Kinga Székely

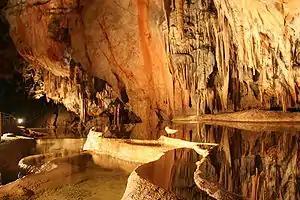
Baradla Cave, studied by Kinga Székely

Among other things, she participated in the excavation of the Lower Mountain caves in the 1960s. In 1968, she was one of the surveyors of the Szabó-Pallagi caves. In 1981, she developed and maintained the national cave registry system and managed its database for more than two decades. She also created the computer database of the Hungarian speleological bibliography, which today contains more than 10,000 entries. She helped to prepare the groundwork for laws dealing with cave protection published since 1982, and in the acceptance of the justification for the proposal necessary for declaring the Aggtelek Karst and the Slovak Karst as United Nations World Heritage Sites. She advocated for the recognition of the right to build structures inside caves to protect visitors and the development of technical standards related to caves. She supervised the reconstruction of caves built for tourism on the same principles.